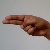
The image shows a hand gesture representing the letter 'H' in Indian Sign Language.